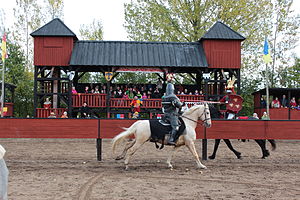
Middelaldercentret / Attraktioner og arrangementer
Ridderturneringen er en af hovedattraktionerne på Middelaldercentret.
Ridderturnering på Middelaldercentret i Sundby ved Nykøbing Falster
Middelaldercentret er et frilandsmuseum, oplevelses- og forsøgscenter med fokus på dansk middelalder omkring år 1400. Museet ligger i den nordlige udkant af Sundby på Lollandssiden af Guldborg Sund lige over for Nykøbing Falster og er områdets mest populære attraktion.